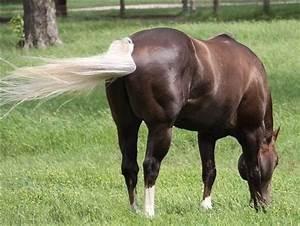
horse